Question: Please indicate a possible affordance area of frisbee that can be used for holding
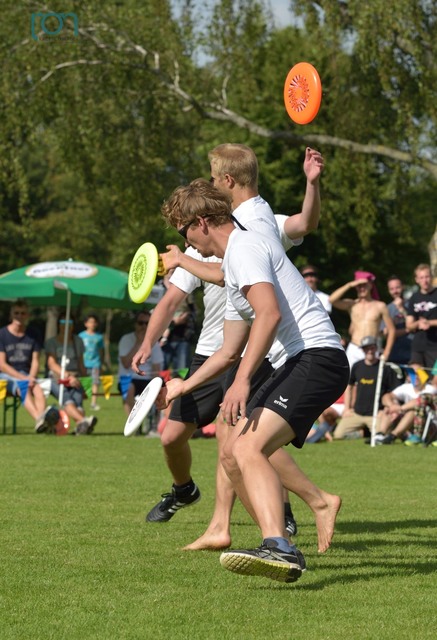
Answer: [281.447, 59.988, 323.552, 126.093]